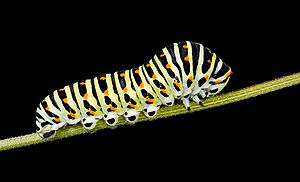
Svalehale (sommerfugl) / Livscyklus
Svalehalens larve er let at kende
Svalehalen er en sommerfugl, der er udbredt på den nordlige halvkugle fra subtropisk til næsten arktisk klima. Svalehalen foretrækker fugtige enge og moser med værtsplanterne kærsvovlrod og angelik.